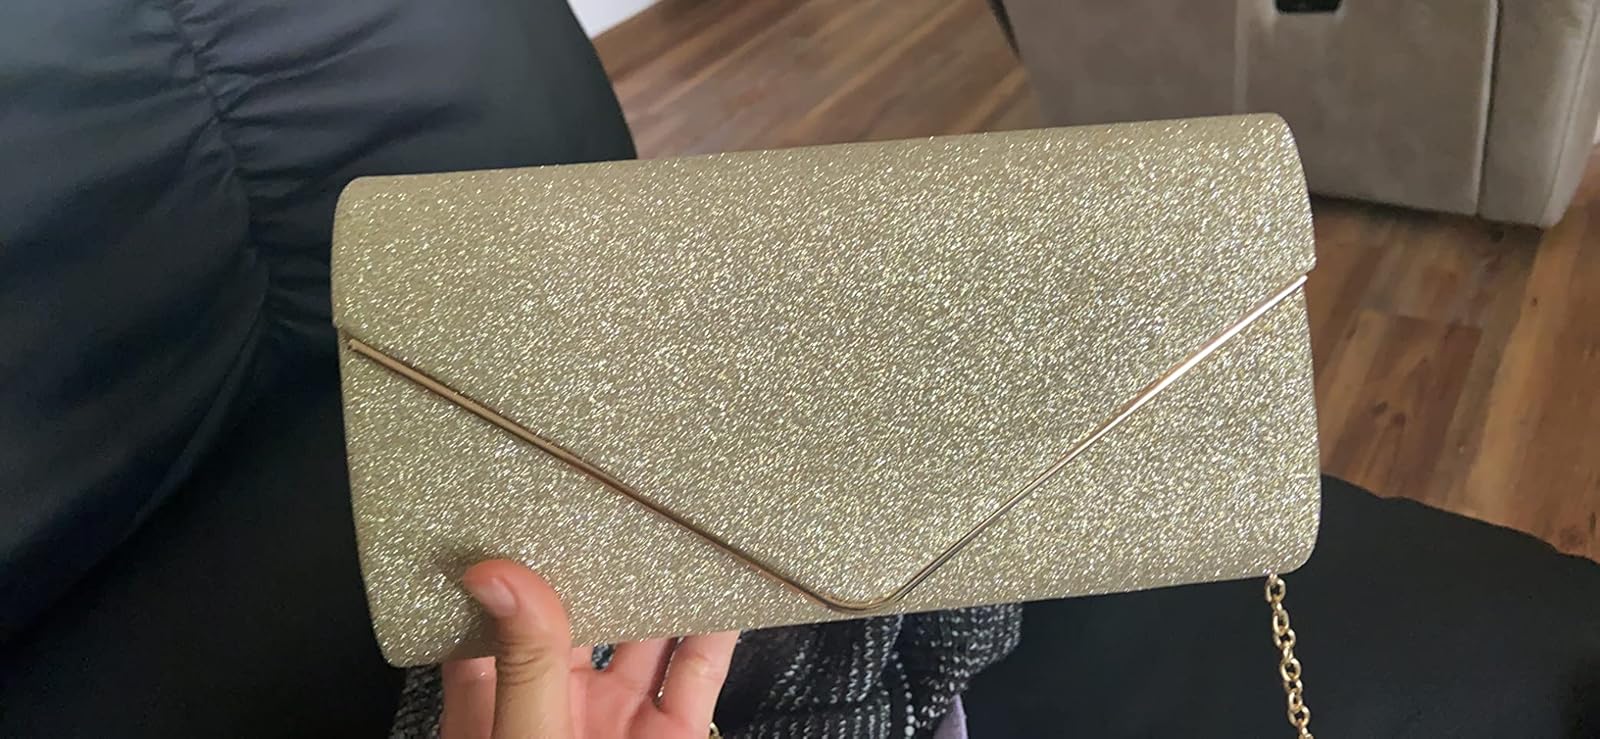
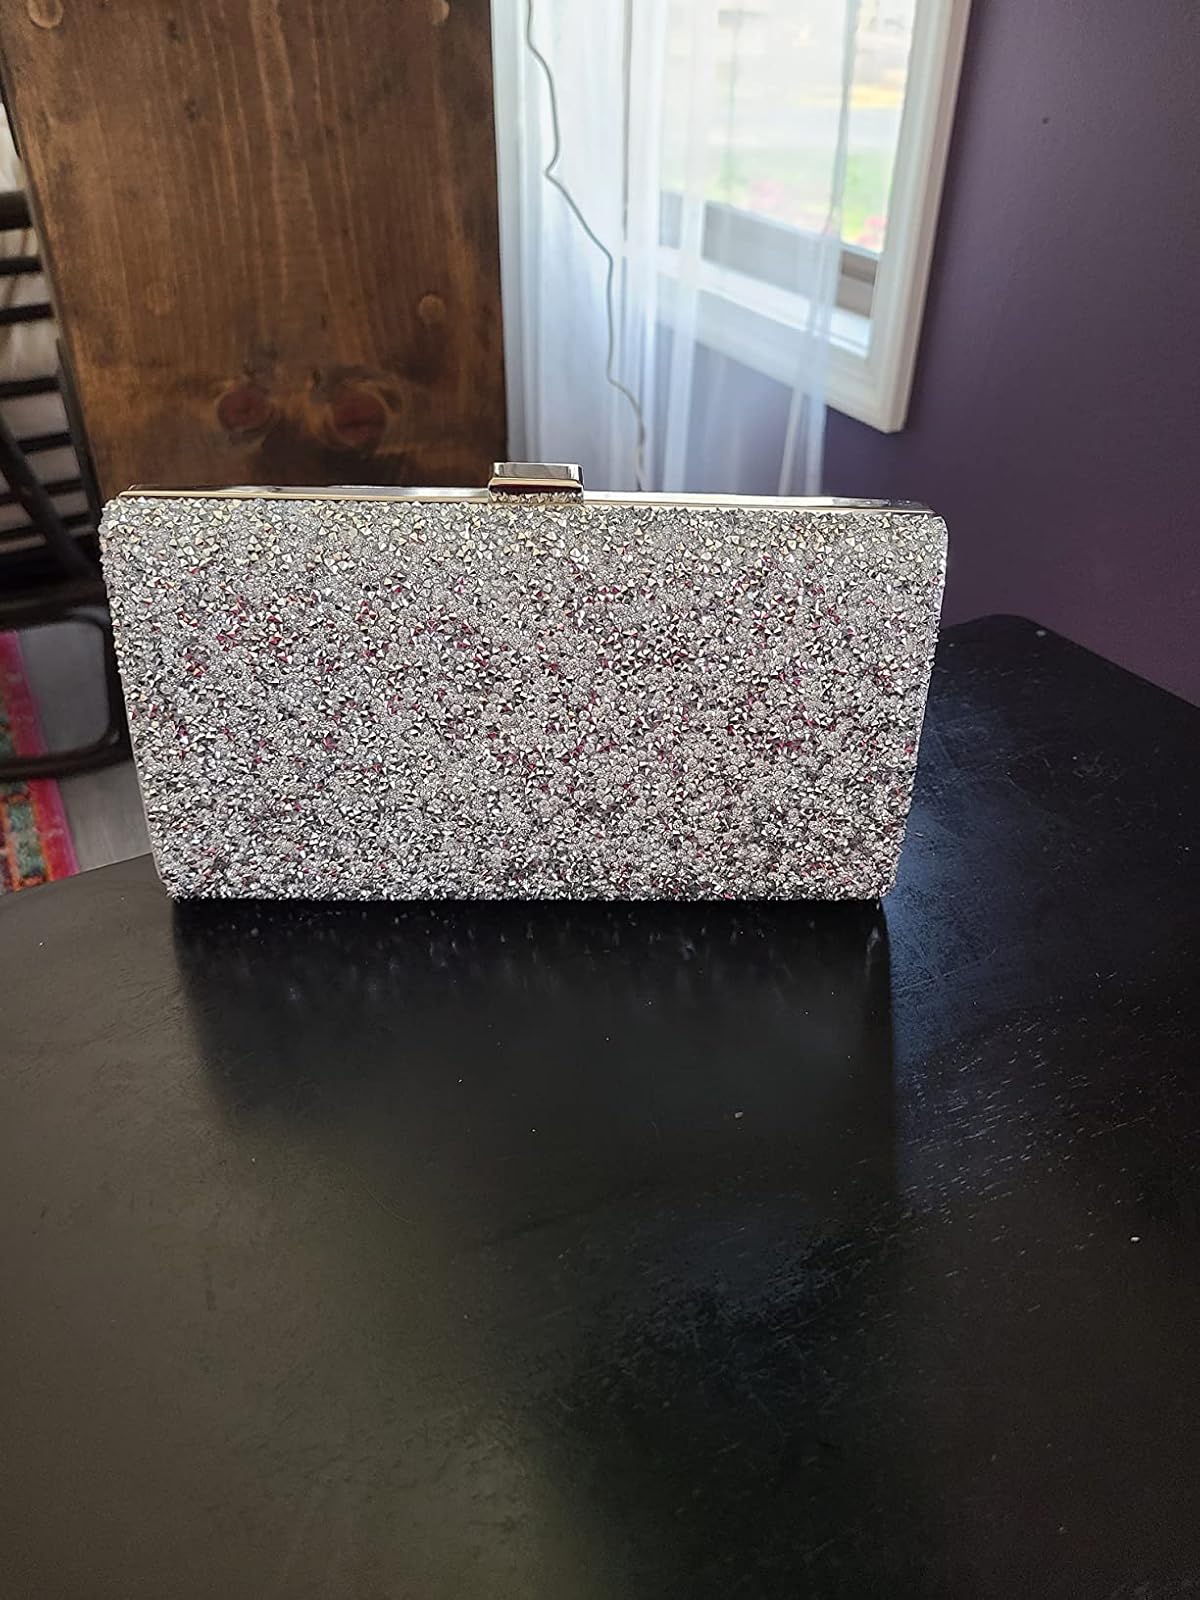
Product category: accessories_handbag
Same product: no